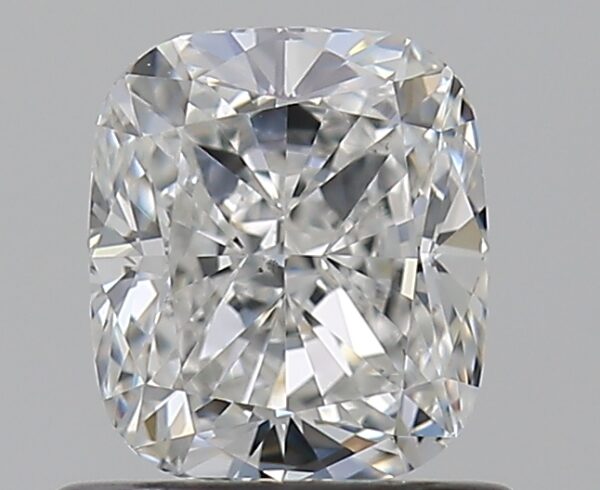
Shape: cushion
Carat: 0.76
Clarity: VS2
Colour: F
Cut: EX
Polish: EX
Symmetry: VG
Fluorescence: F
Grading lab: GIA
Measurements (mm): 5.55 x 4.82 x 3.27